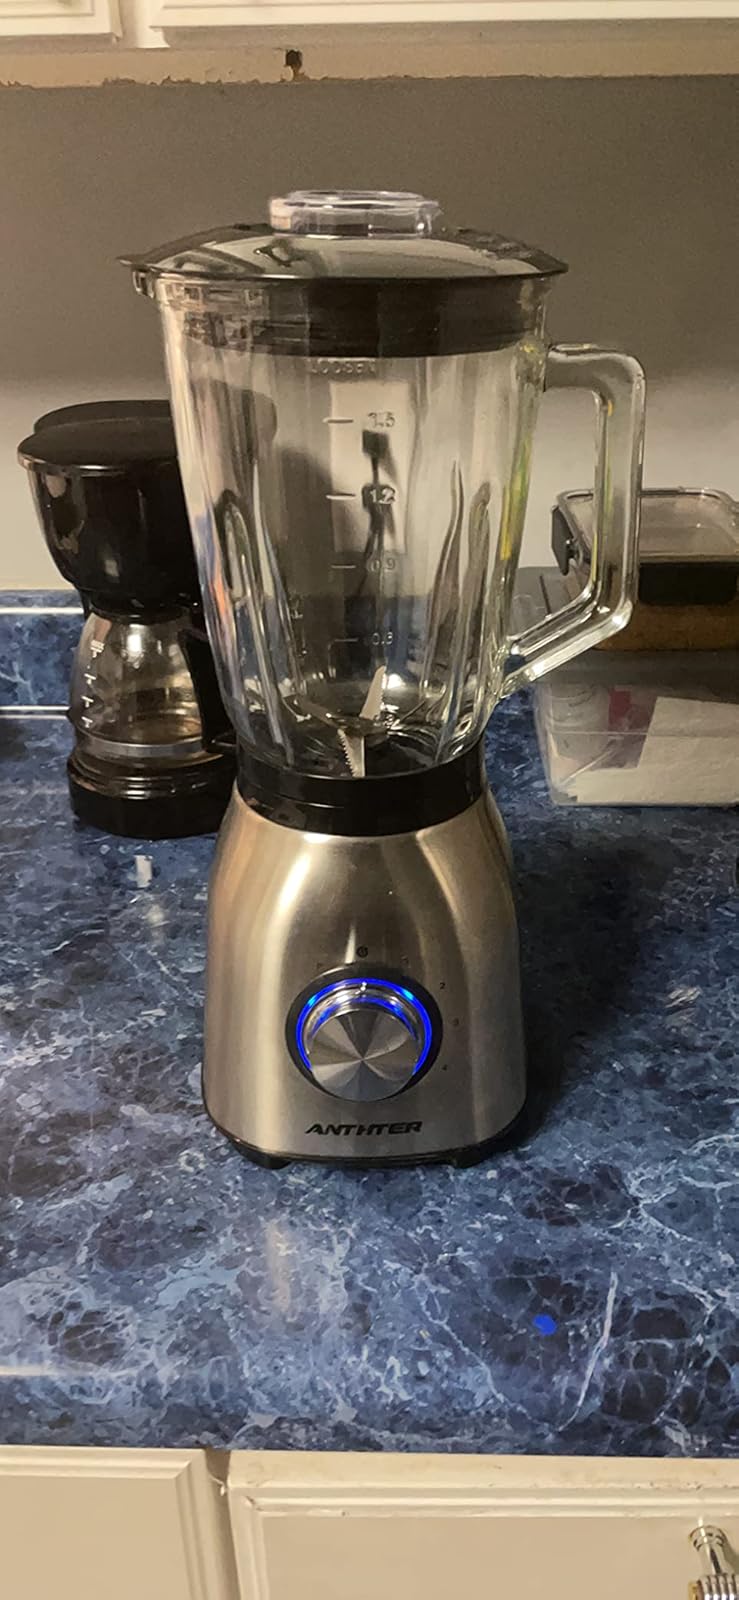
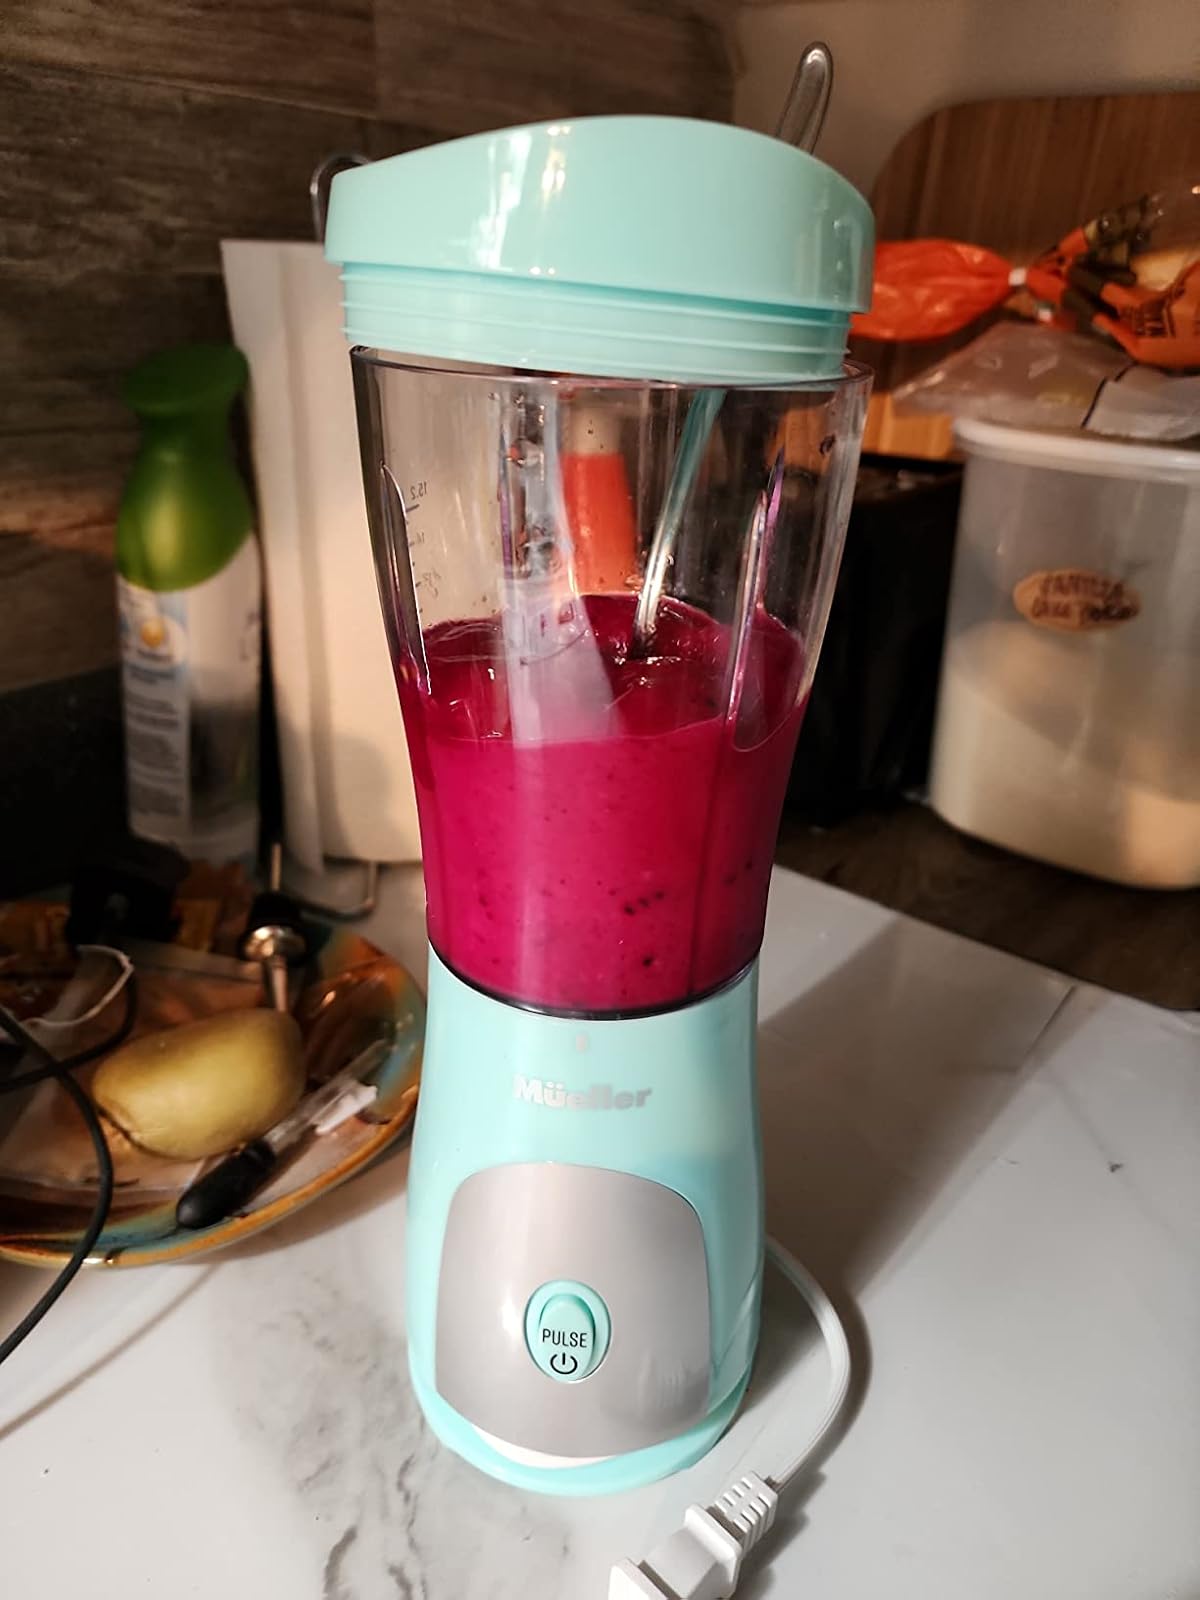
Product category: items_blender
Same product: no